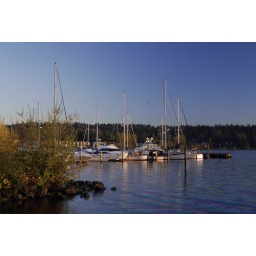
A different Harris effect. note the wonderful water coloration. The monochrome dots in the sky are crows.